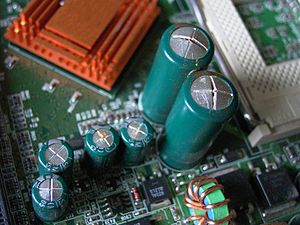
Switch-mode-strømforsyning / Effektivitet
Defekte kondensatorer (slang "gravide kondensatorer") i en smps. Grundet store hyppige spidsstrømme vil kondensatorer med for stor ESR i løbet af kort tid overophede og eksplodere – eller i det mindste have en udbuling som vist på billedet. Det prægede kryds i toppen af kondensatorerne er en sikkerhedsforanstaltning, der er lavet for at gastrykket har lettere ved at komme ud af toppen, i tilfælde af for stort indre overtryk.
Switch-mode-strømforsyning, Switch-mode-spændingsforsyning, Switch-mode-forsyning, Switching-mode power supply, switched-mode power supply, switched power supply eller kort SMPS er en spændingsforsyning eller strømforsyning – en elektronisk kredsløbstype, som anvendes til at omforme elektrisk energi mellem 2 elektriske kilder/belastninger, med en høj virkningsgrad. Virkningsgraden kan være 98% for nyere SMPS ved fuld belastning og progressivt lavere for lavere belastning ned til 0 %.